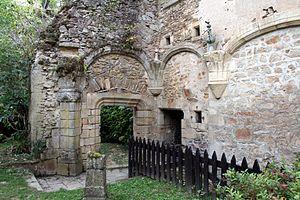
Château de Vicq, Le Vieux-Château (Inscrit, 1996)
Cet article recense les monuments historiques de la Haute-Vienne, en France.